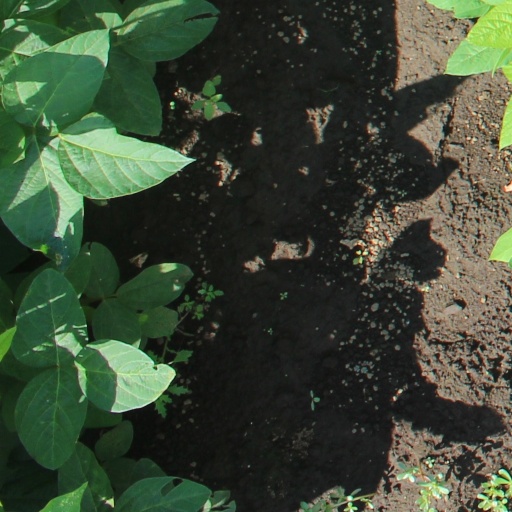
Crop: soybean